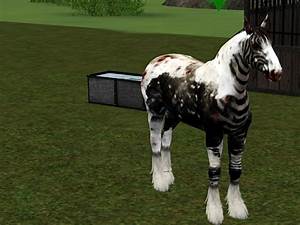
Label: cavallo